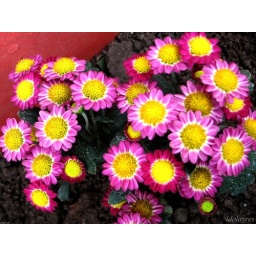
flowers in my garden - pink mums